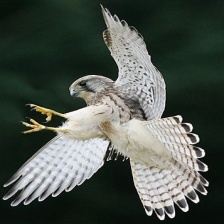
Species: GYRFALCON
Scientific name: FALCO RUSTICOLUS